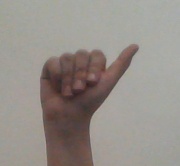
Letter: dhad